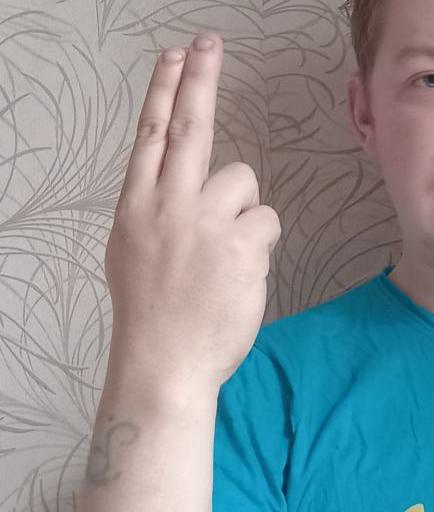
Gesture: two_up_inverted